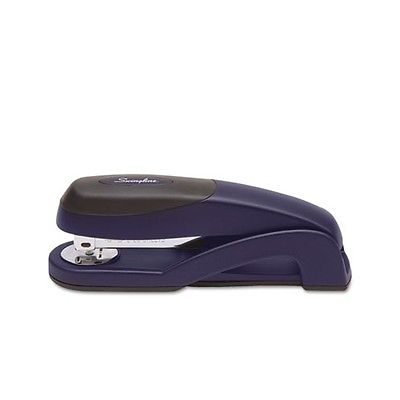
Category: stapler